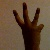
The image shows a hand gesture representing the number 6 in Indian Sign Language.